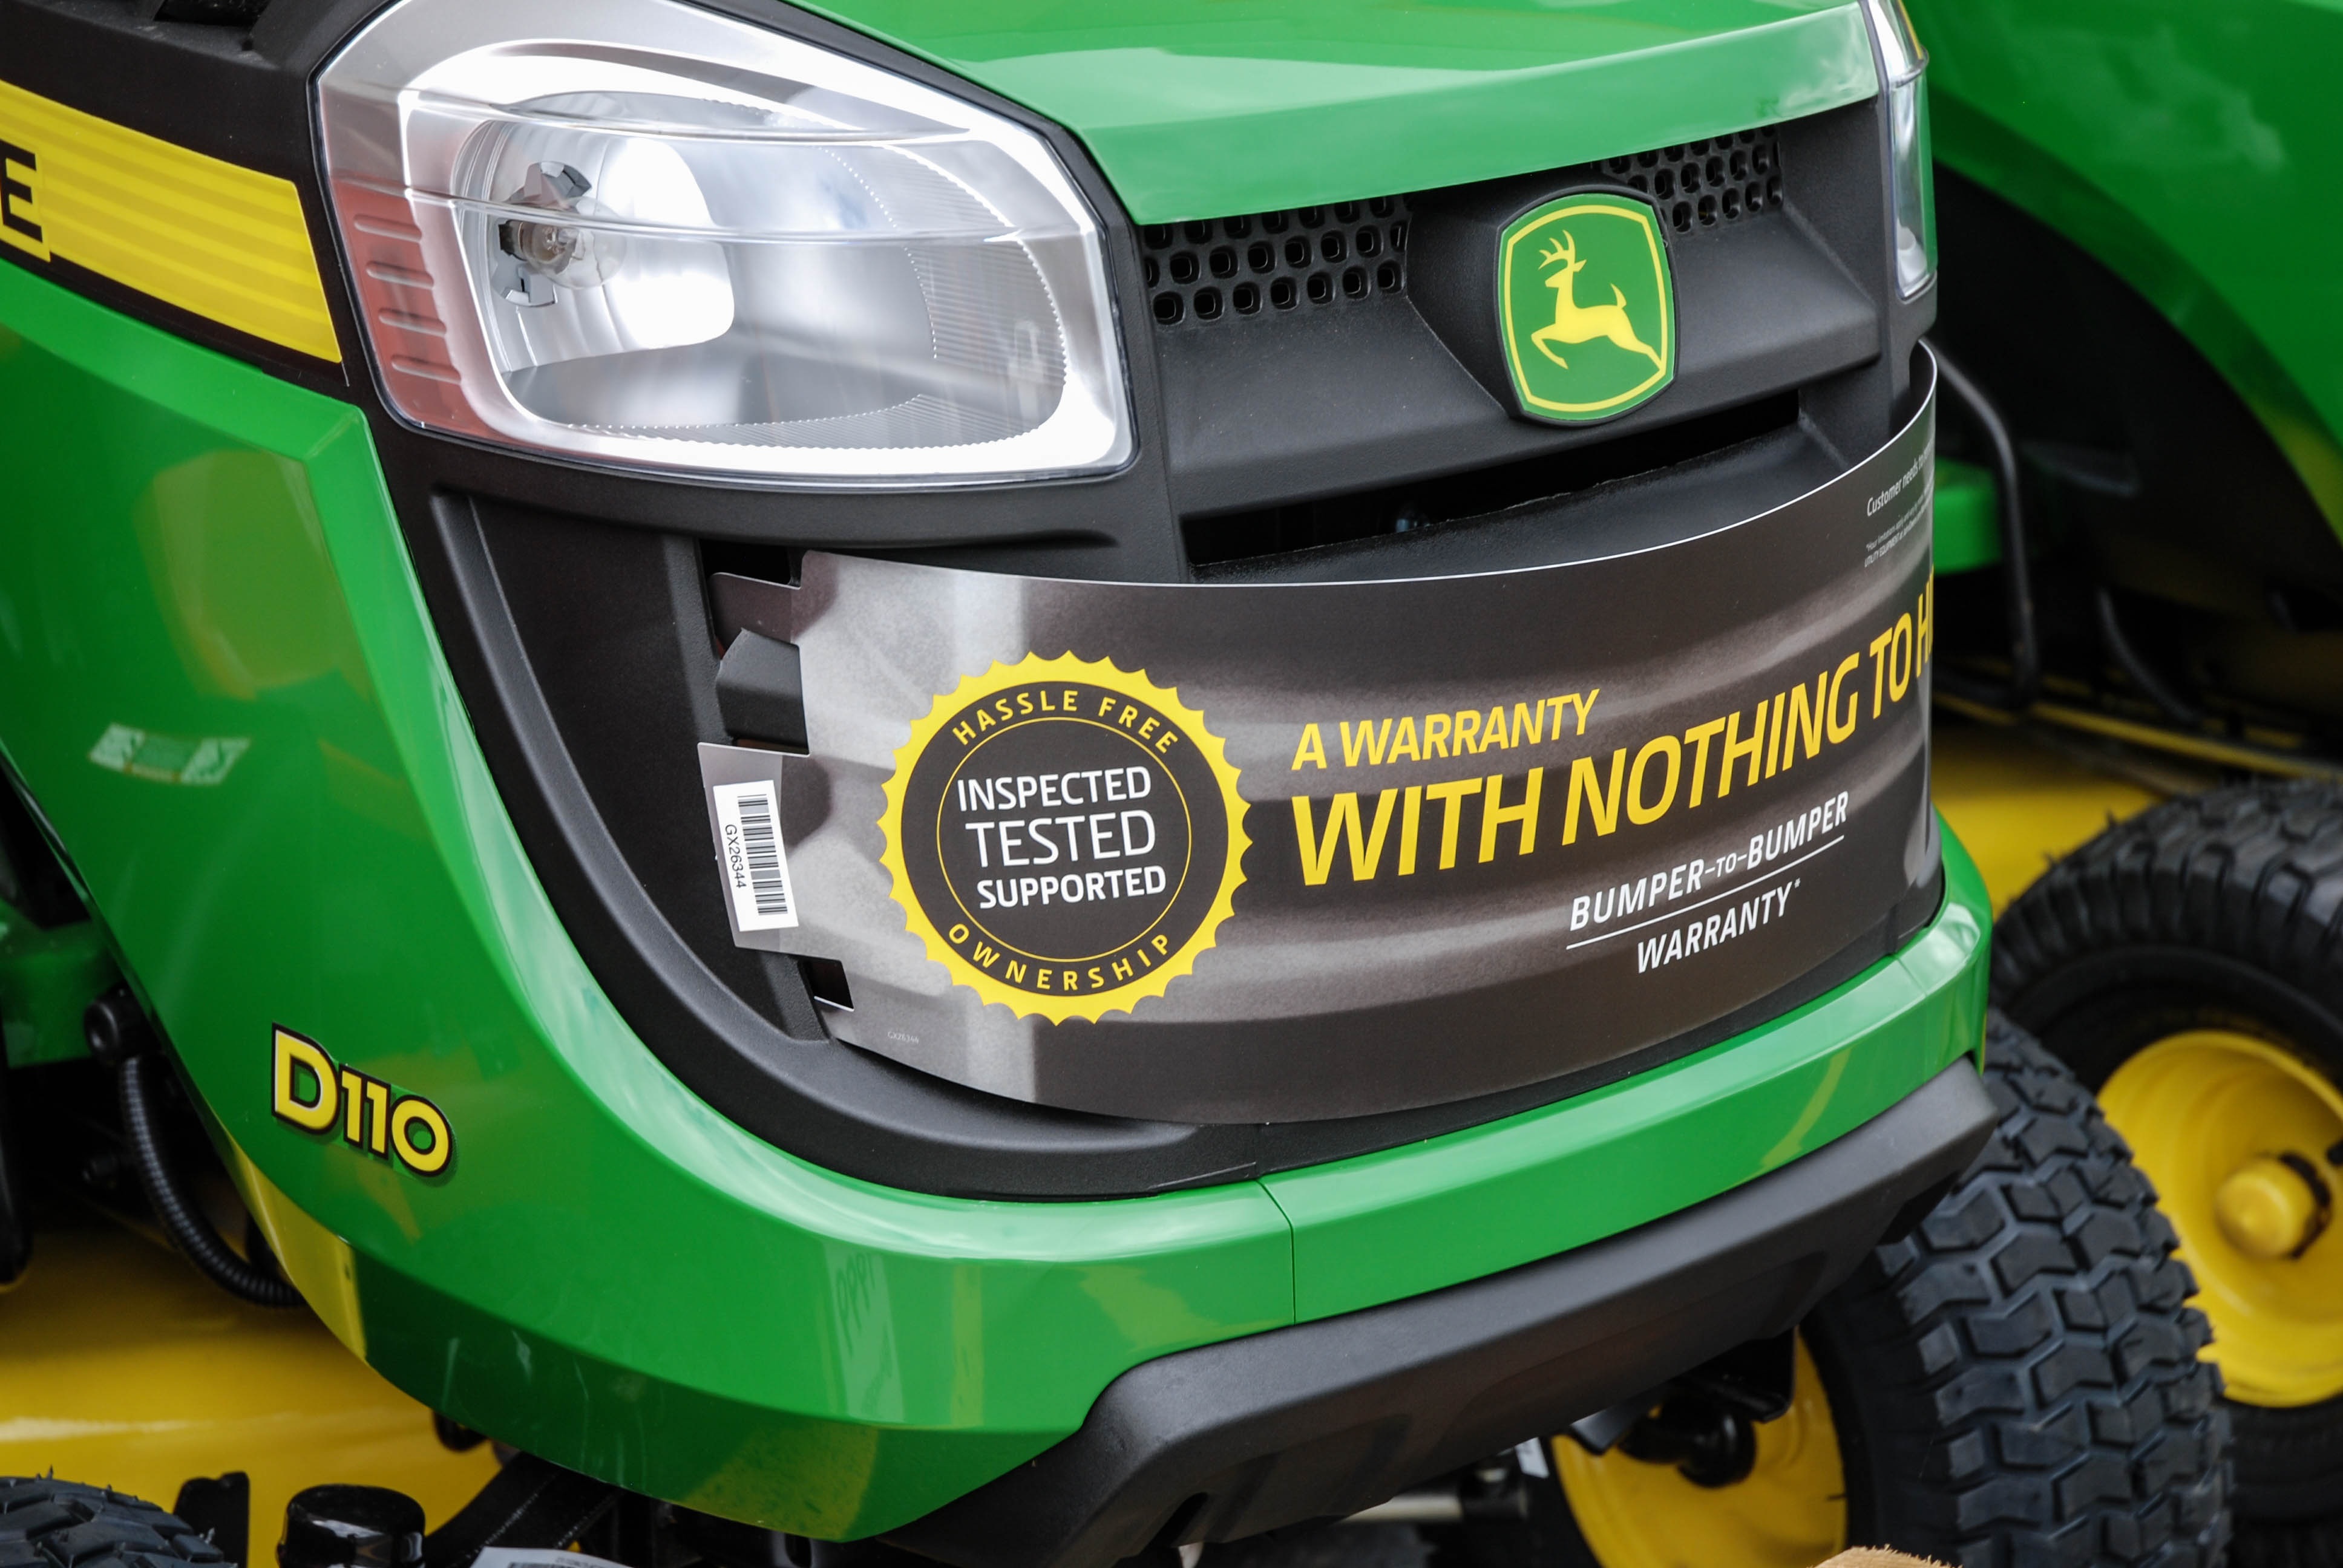
car, tractor, wheel, vehicle, yellow, signage, tire, bumper, pop, pos, city car, automobile make, automotive exterior, automotive tire, styrene